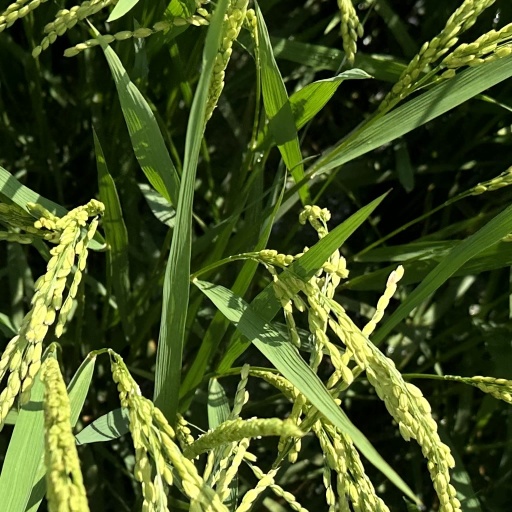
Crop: rice